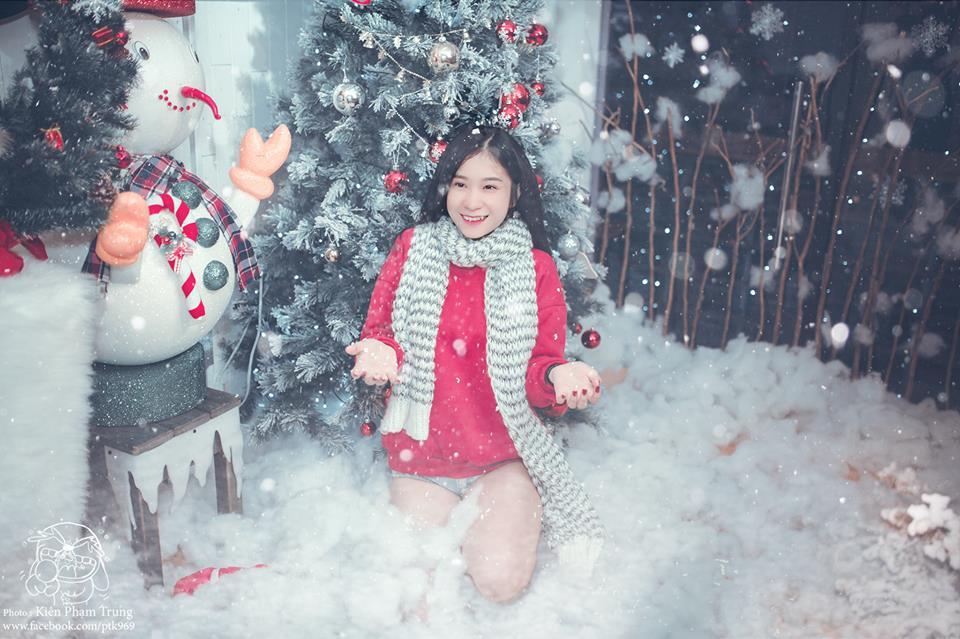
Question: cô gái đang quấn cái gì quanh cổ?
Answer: cái khăn choàng cổ